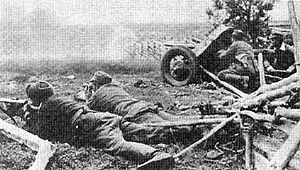
Fortsættelseskrigen / Krigens gang / Sovjets offensiv 1944 / Generobring af Det Karelske Næs
Finske soldater afviser et sovjetisk modangreb nær Kiestinki under Fortsættelseskrigen.
Fortsættelseskrigen var den anden af de to krige, som blev udkæmpet mellem Finland og Sovjetunionen under 2. verdenskrig.